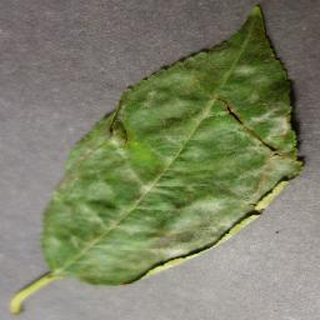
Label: cherry_powdery_mildew